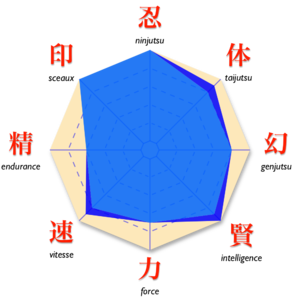
Manga «
Kakashi Hatake est un personnage du manga Naruto créé par Masashi Kishimoto.